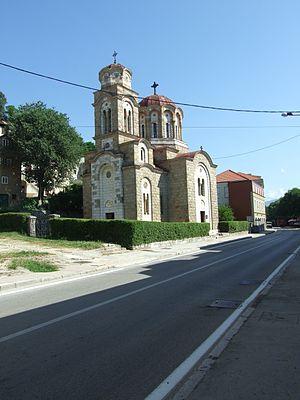
L'éparchie de Dalmatie est une circonscription de l'Église orthodoxe serbe. Elle a son siège à Šibenik en Croatie et, en 2016, elle a à sa tête l'évêque Fotije.